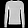
Label: Pullover